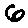
Label: 6